Champaign Downtown Commercial District

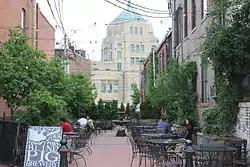
The City Building as seen from a pedestrian alley

The Champaign Downtown Commercial District is a commercial historic district encompassing in downtown Champaign, Illinois. The district includes some of the oldest parts of the city's downtown, and its buildings represent the city's development in the late nineteenth and early twentieth centuries. Champaign was founded in the 1850s when the Illinois Central Railroad added a station in a rural area west of neighboring Urbana and the town formed around it; the oldest buildings in the district date from the following decade. Several buildings connected to the Illinois Central are included in the district. The opening of the University of Illinois at Urbana–Champaign in 1867 furthered Champaign's growth, and development in the downtown commercial district continued steadily through 1940. The district's commercial buildings exhibit a variety of building types and architectural styles, including Italianate, Art Deco, and various revival styles. Champaign's City Building and other local government buildings are also part of the district.